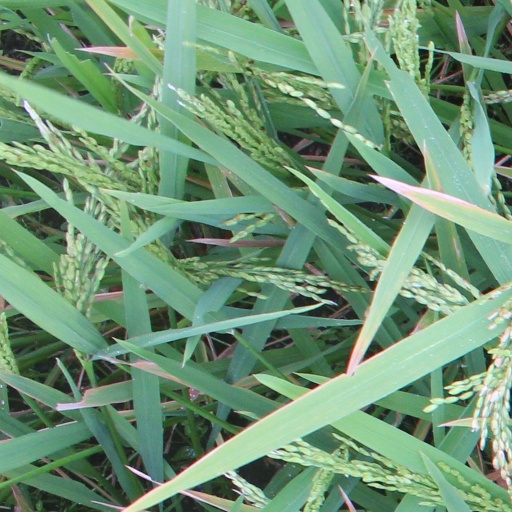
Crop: rice